West Virginia folklore

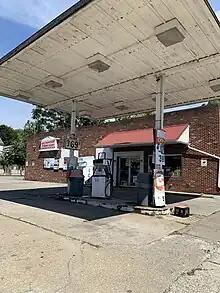
Richwood Mini Mart in Morgantown, WV.

In the late 19th and early 20th centuries, the dominant ethnicity of immigrants in West Virginia was Irish, but a few Italians trickled in as well. A popular tale stemming from Italy and passed down through the families of Italian immigrants was the legend of the evil eye. An evil eye is a type of spell or curse that can be cast intentionally or unintentionally, usually by a jealous relative or member of the community. When afflicted with the evil eye, one can suffer from migraines or become otherwise ill. Generally, the only way to cure an evil eye is for the person who cast it to confess and apologize. However, there are rare instances where a third party can provide a successful cure through a series of prayers and rituals, often involving olive oil. Olive oil is not only important to this legend as a potential cure. Another ritual involving olive oil is said to be able to reveal who cast the spell. This is convenient considering that, since evil eyes can be cast through jealous thoughts, the offender may not know they are responsible.